Bashkortostan

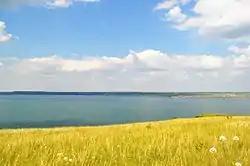
Lake Asylykül

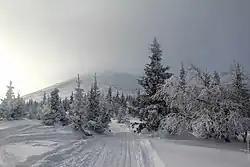
Iremel Mount

The Republic contains part of the southern Urals, which stretch from the northern to the southern border. The highest mountains include: